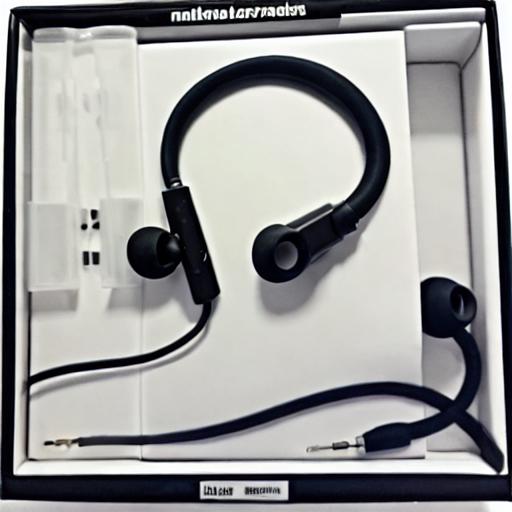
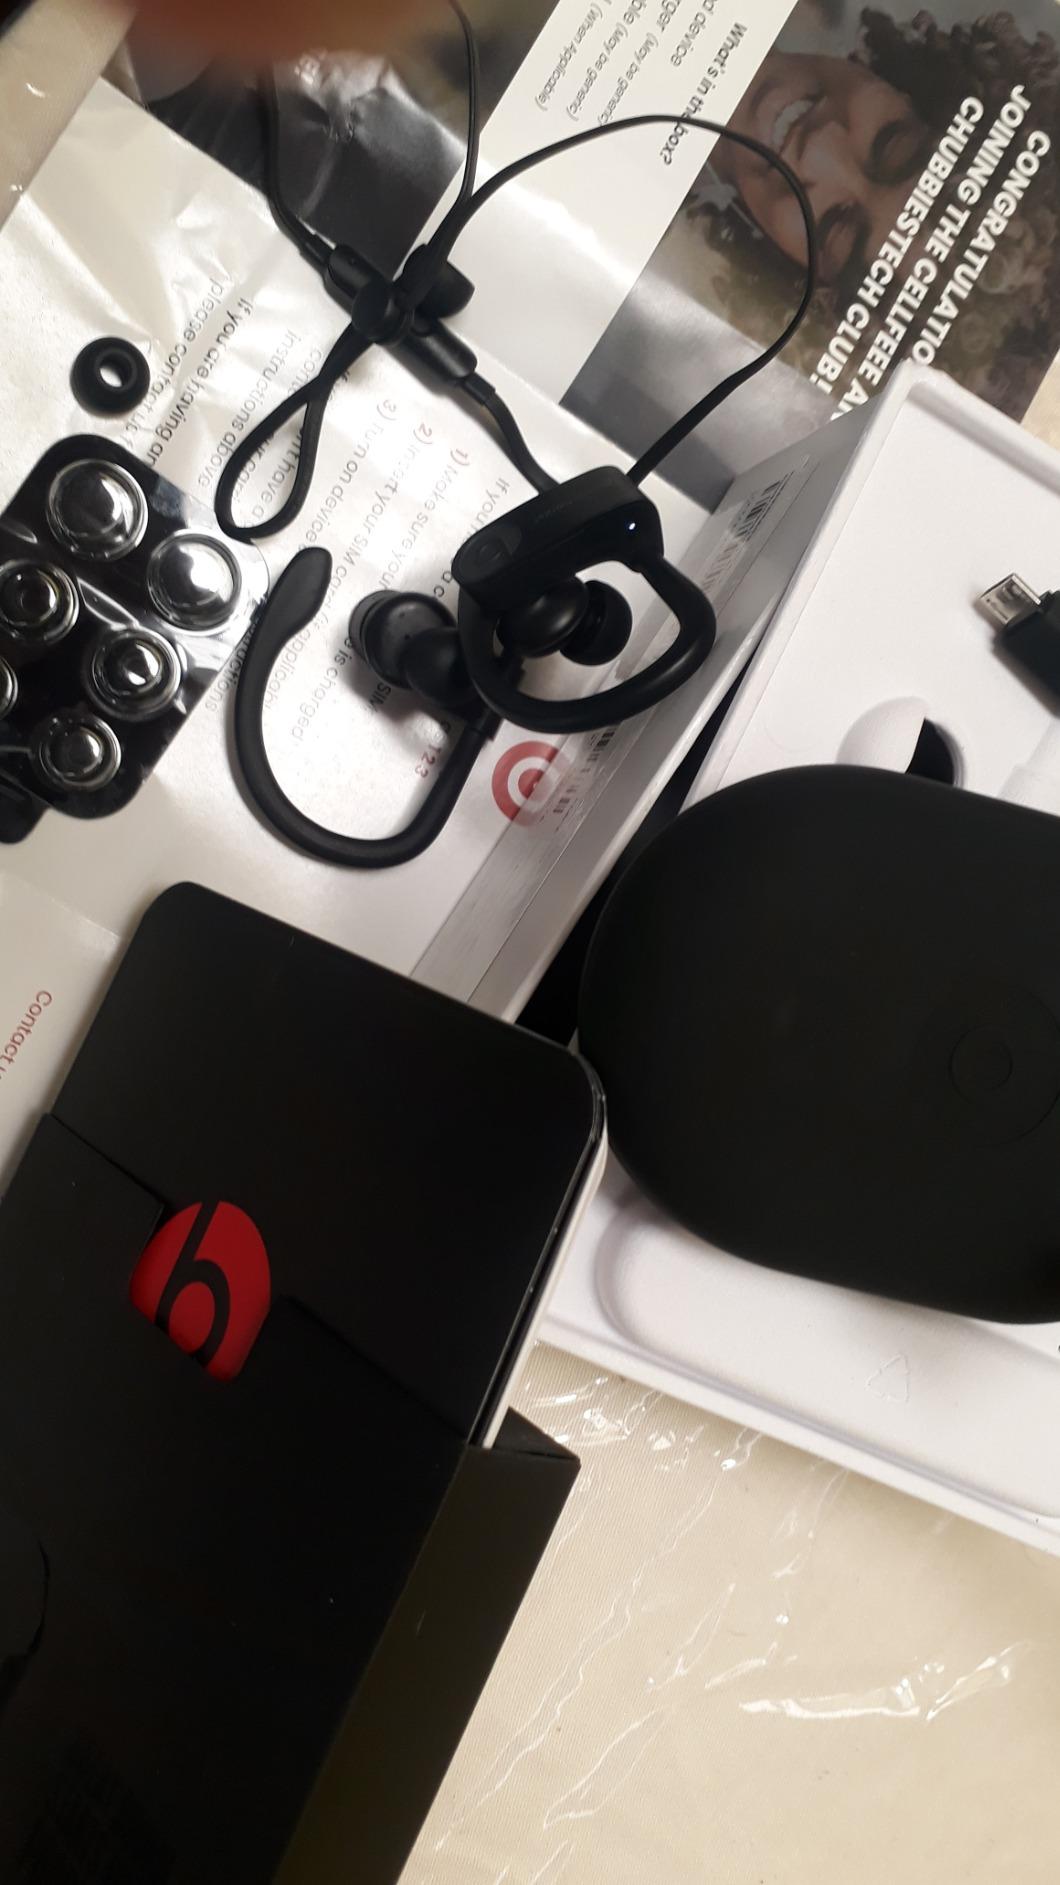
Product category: headphones
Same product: no